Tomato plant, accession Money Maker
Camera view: bottom (45 deg); turntable rotation: 180 degrees
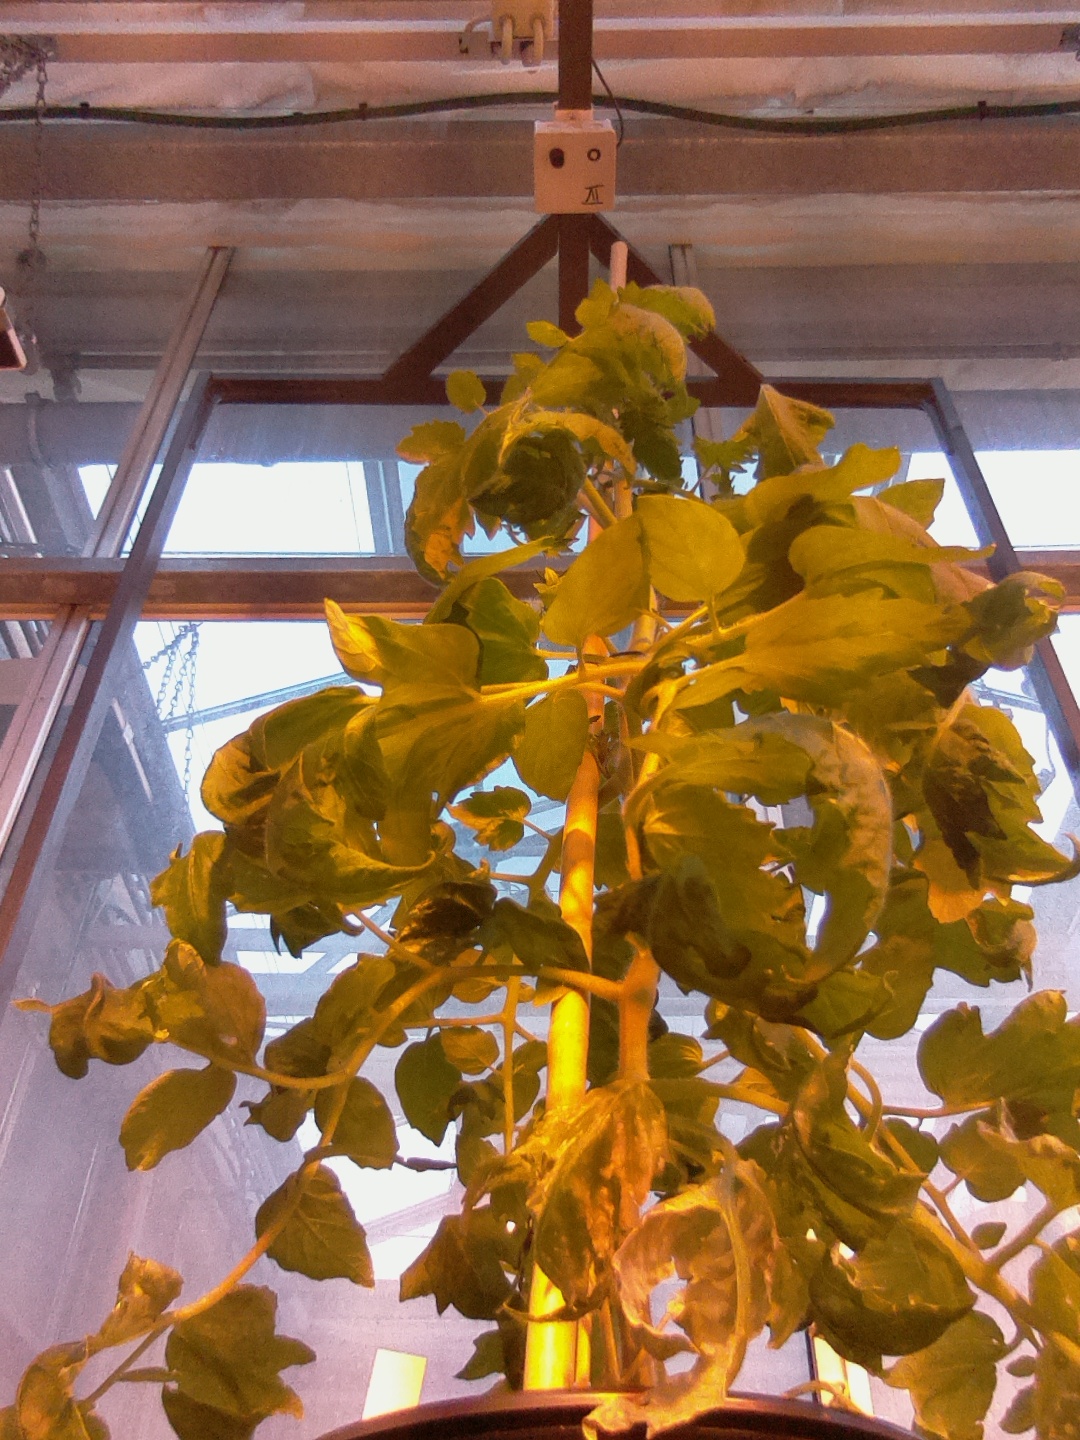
BBCH growth stage 62: 20%-30% of flowers open